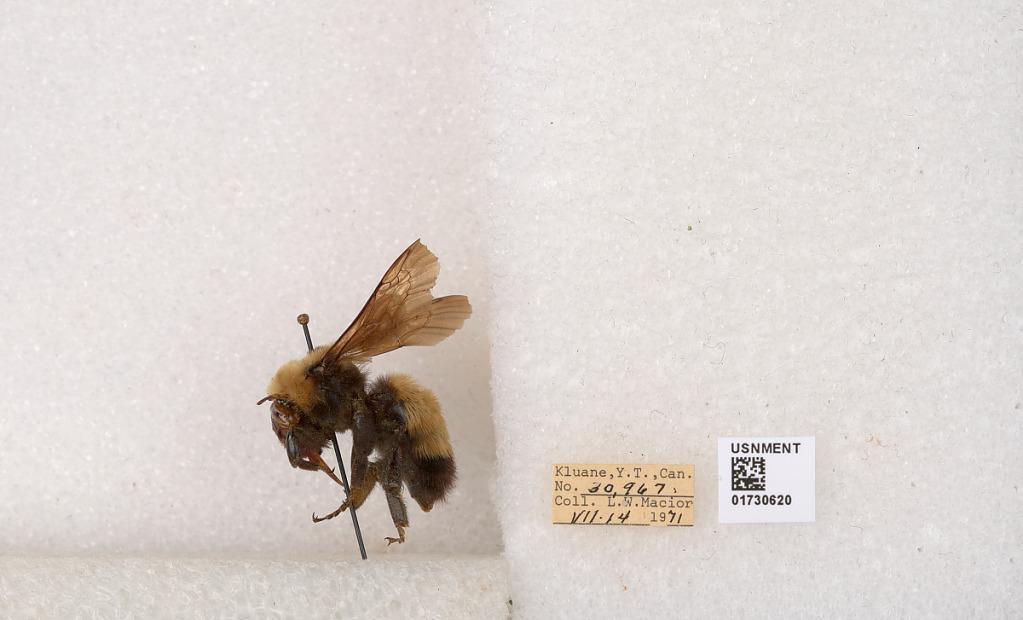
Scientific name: Bombus (Bombus) nevadensis Cresson
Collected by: L. Macior
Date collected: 1971-7-14
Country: Canada
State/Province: Yukon Territory
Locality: Kluane National Park and Reserve
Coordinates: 60.7493, -139.504